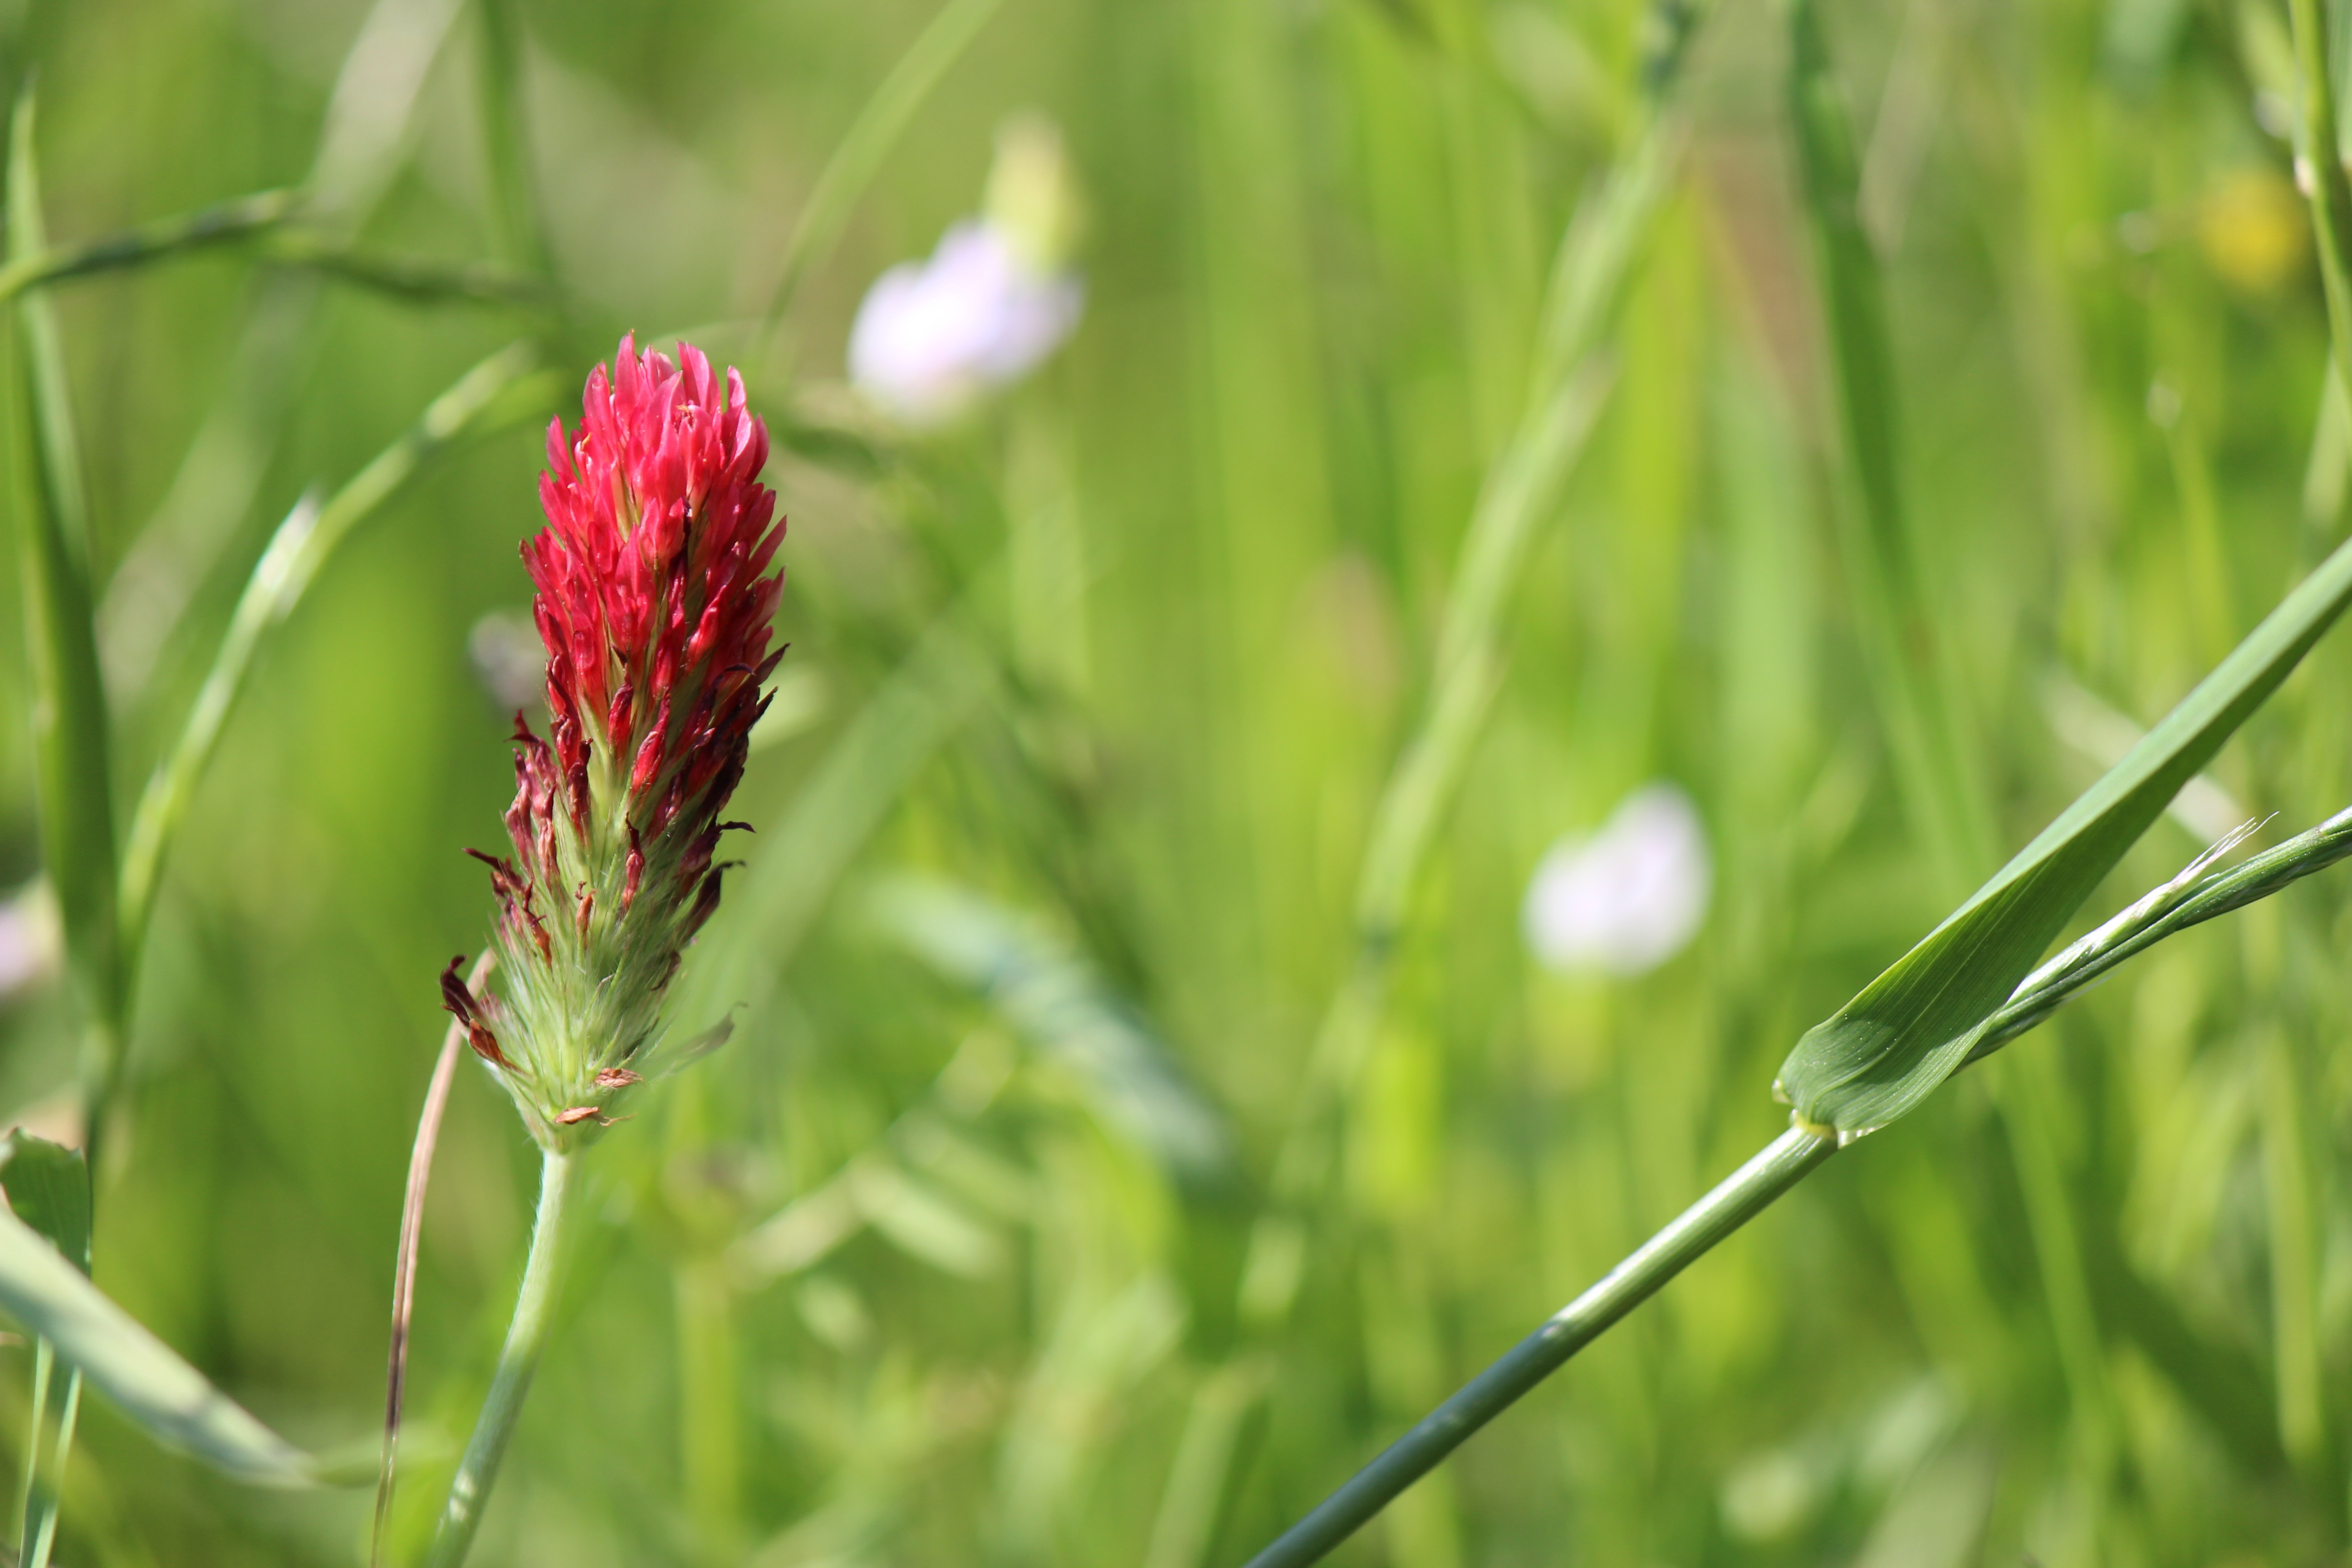
grass, plant, meadow, prairie, flower, green, herb, crop, insect, botany, flora, wildflower, close up, macro photography, flowering plant, grass family, plant stem, land plant